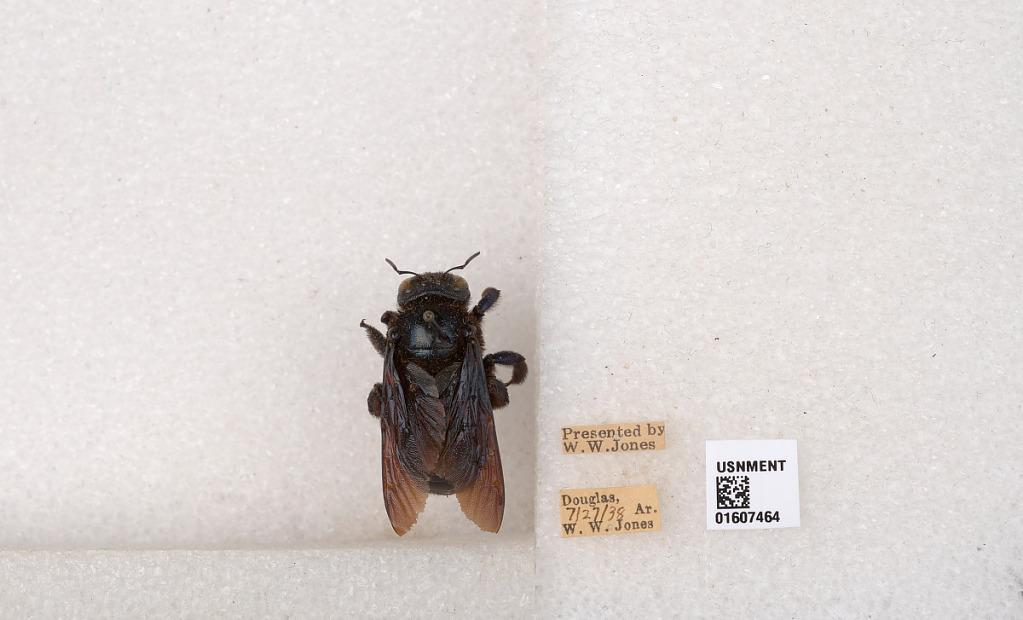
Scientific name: Xylocopa (Xylocopoides) californica arizonensis Cresson
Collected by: W. Jones
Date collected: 1938-7-27
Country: United States
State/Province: Arizona
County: Cochise
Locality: Douglas
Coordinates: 31.3445, -109.545